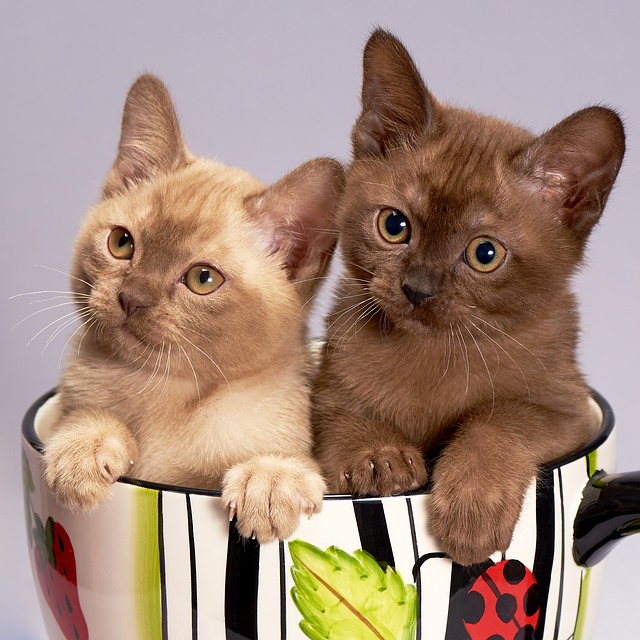
Label: gatto